De Schelde Scheldemusch

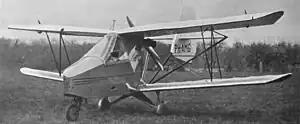

The de Schelde Scheldemusch was a single-seat pusher biplane designed in the Netherlands to be easy and safe to fly. It was one of the first light aircraft to use a tricycle undercarriage. Despite a sales campaign in the UK, only six were built, one being briefly tested by the RAF. A single example of a flying boat version, one of the smallest of this class, was also built.